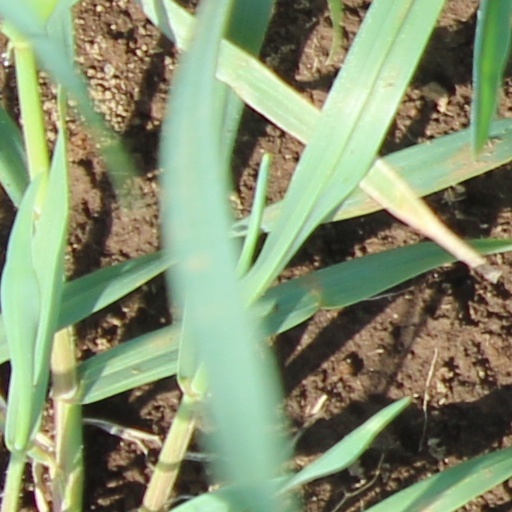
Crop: wheat